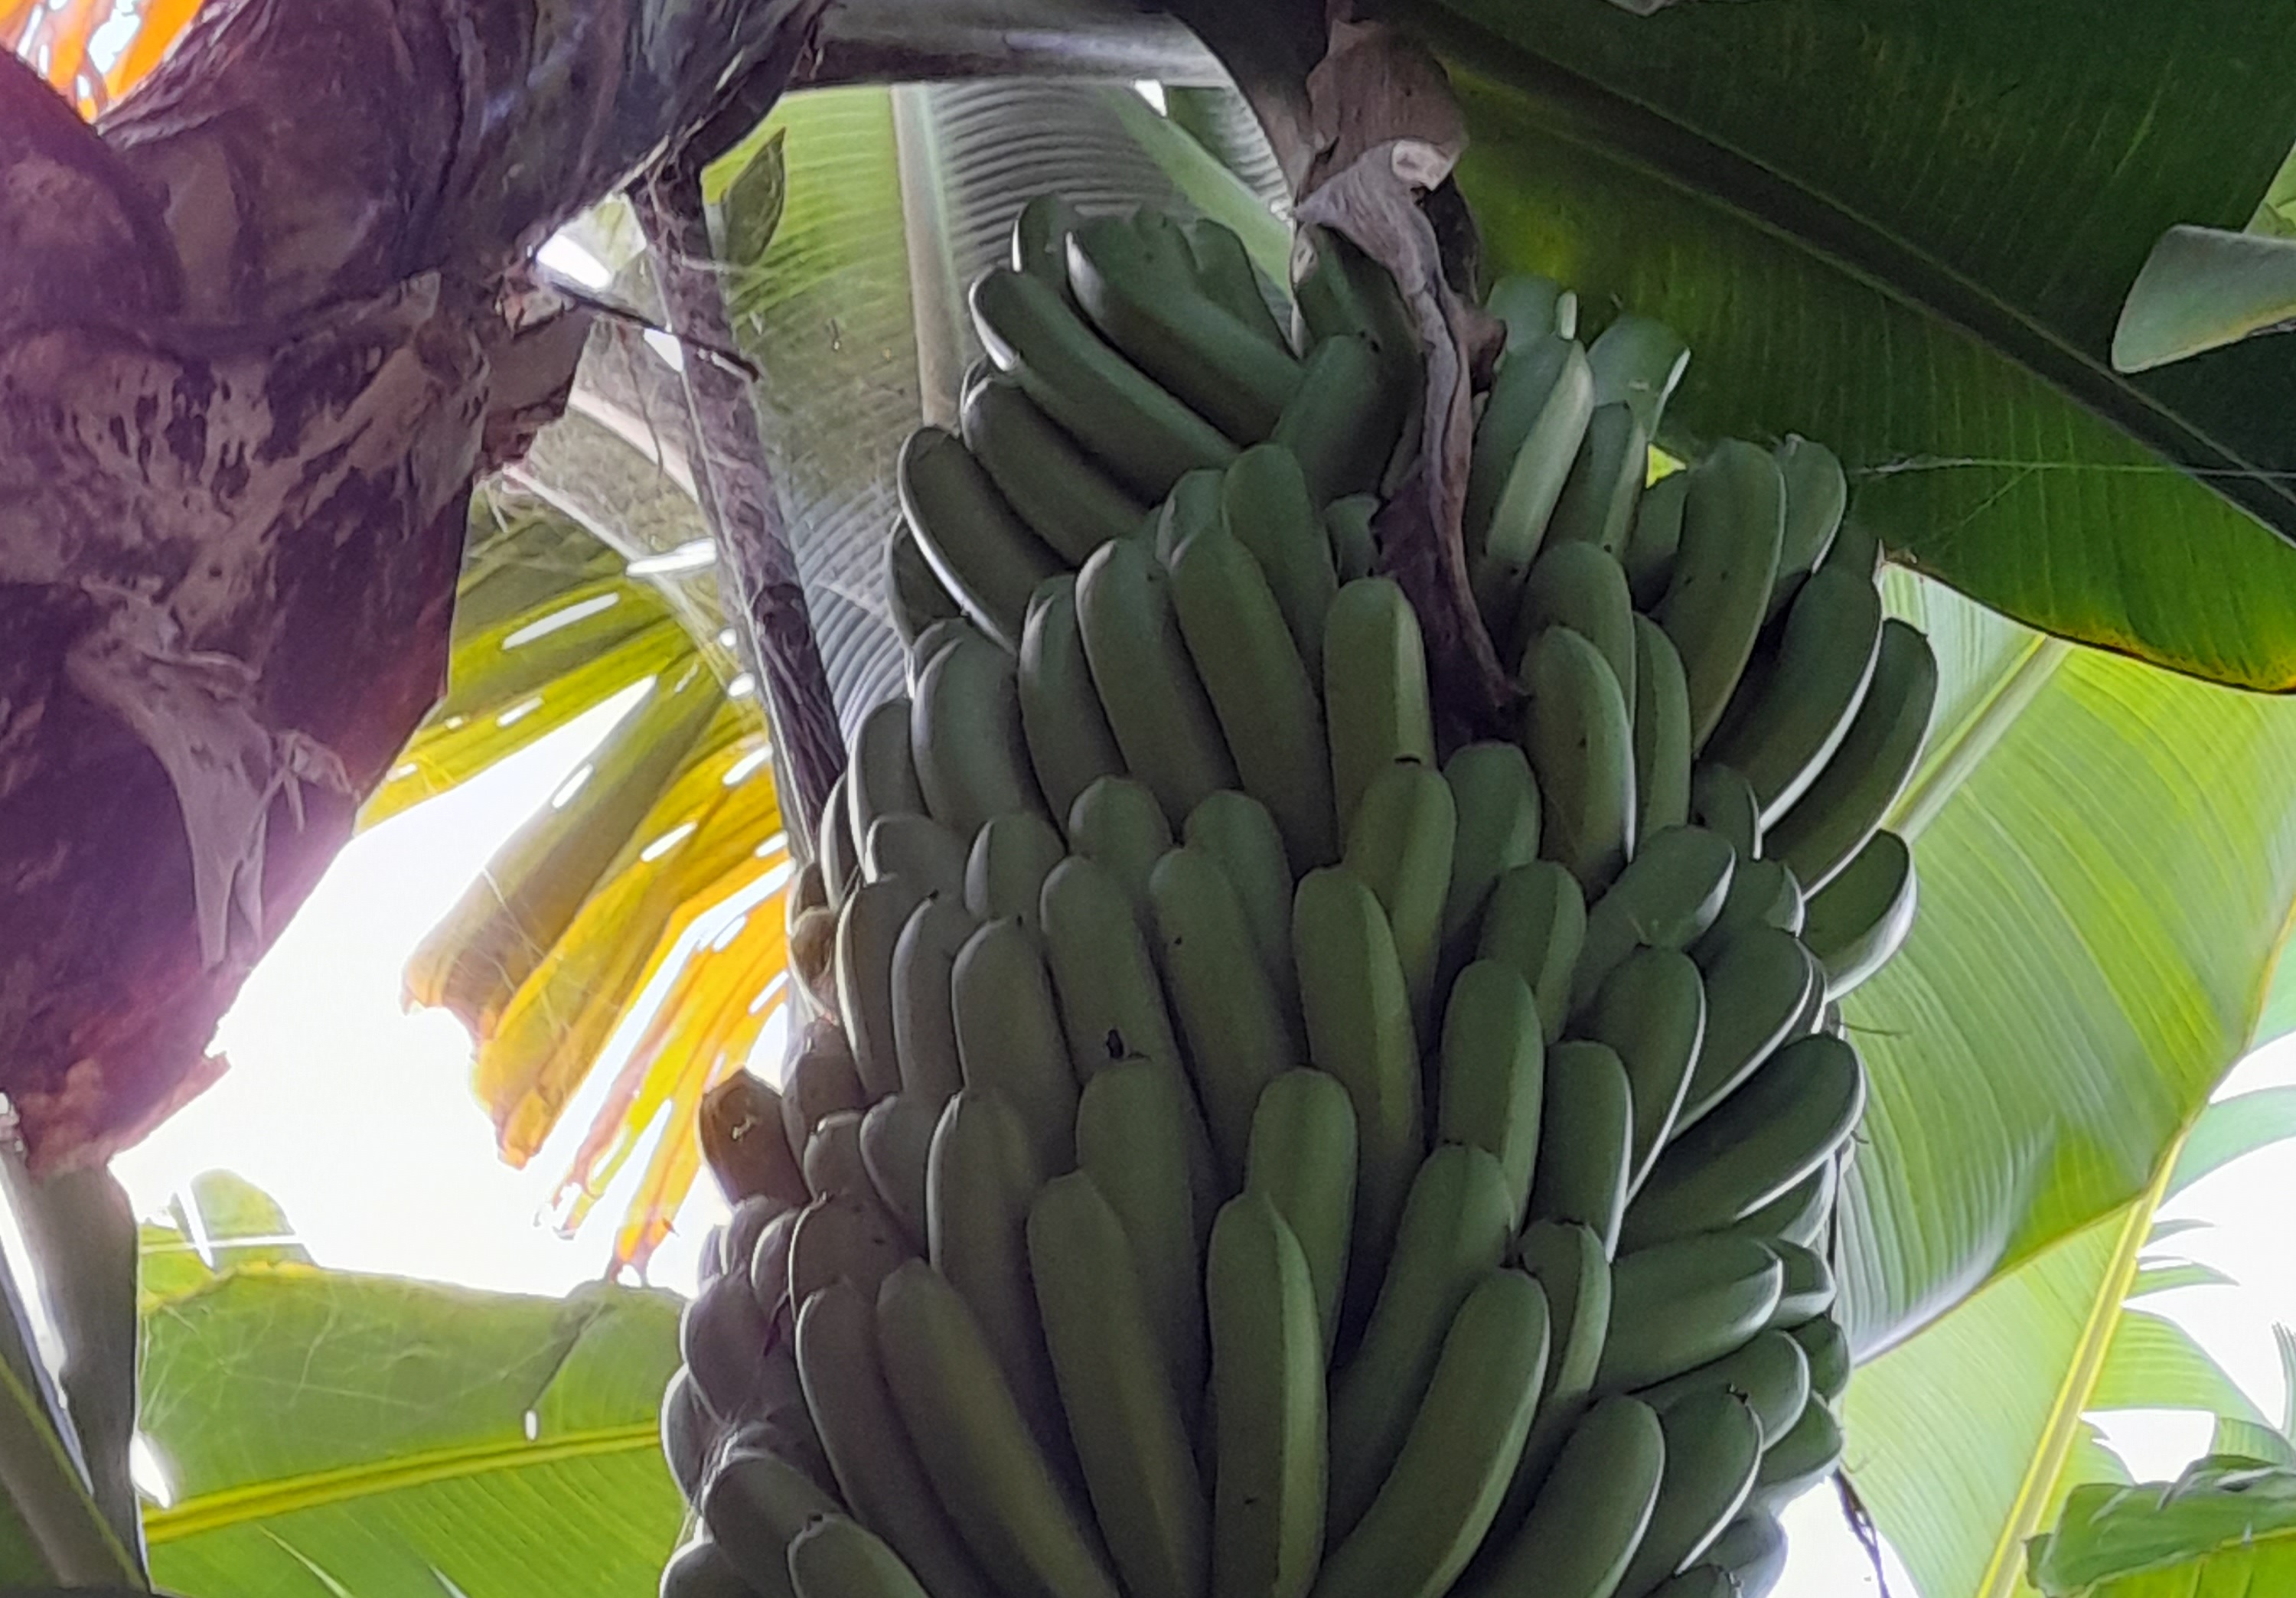
Label: Cut